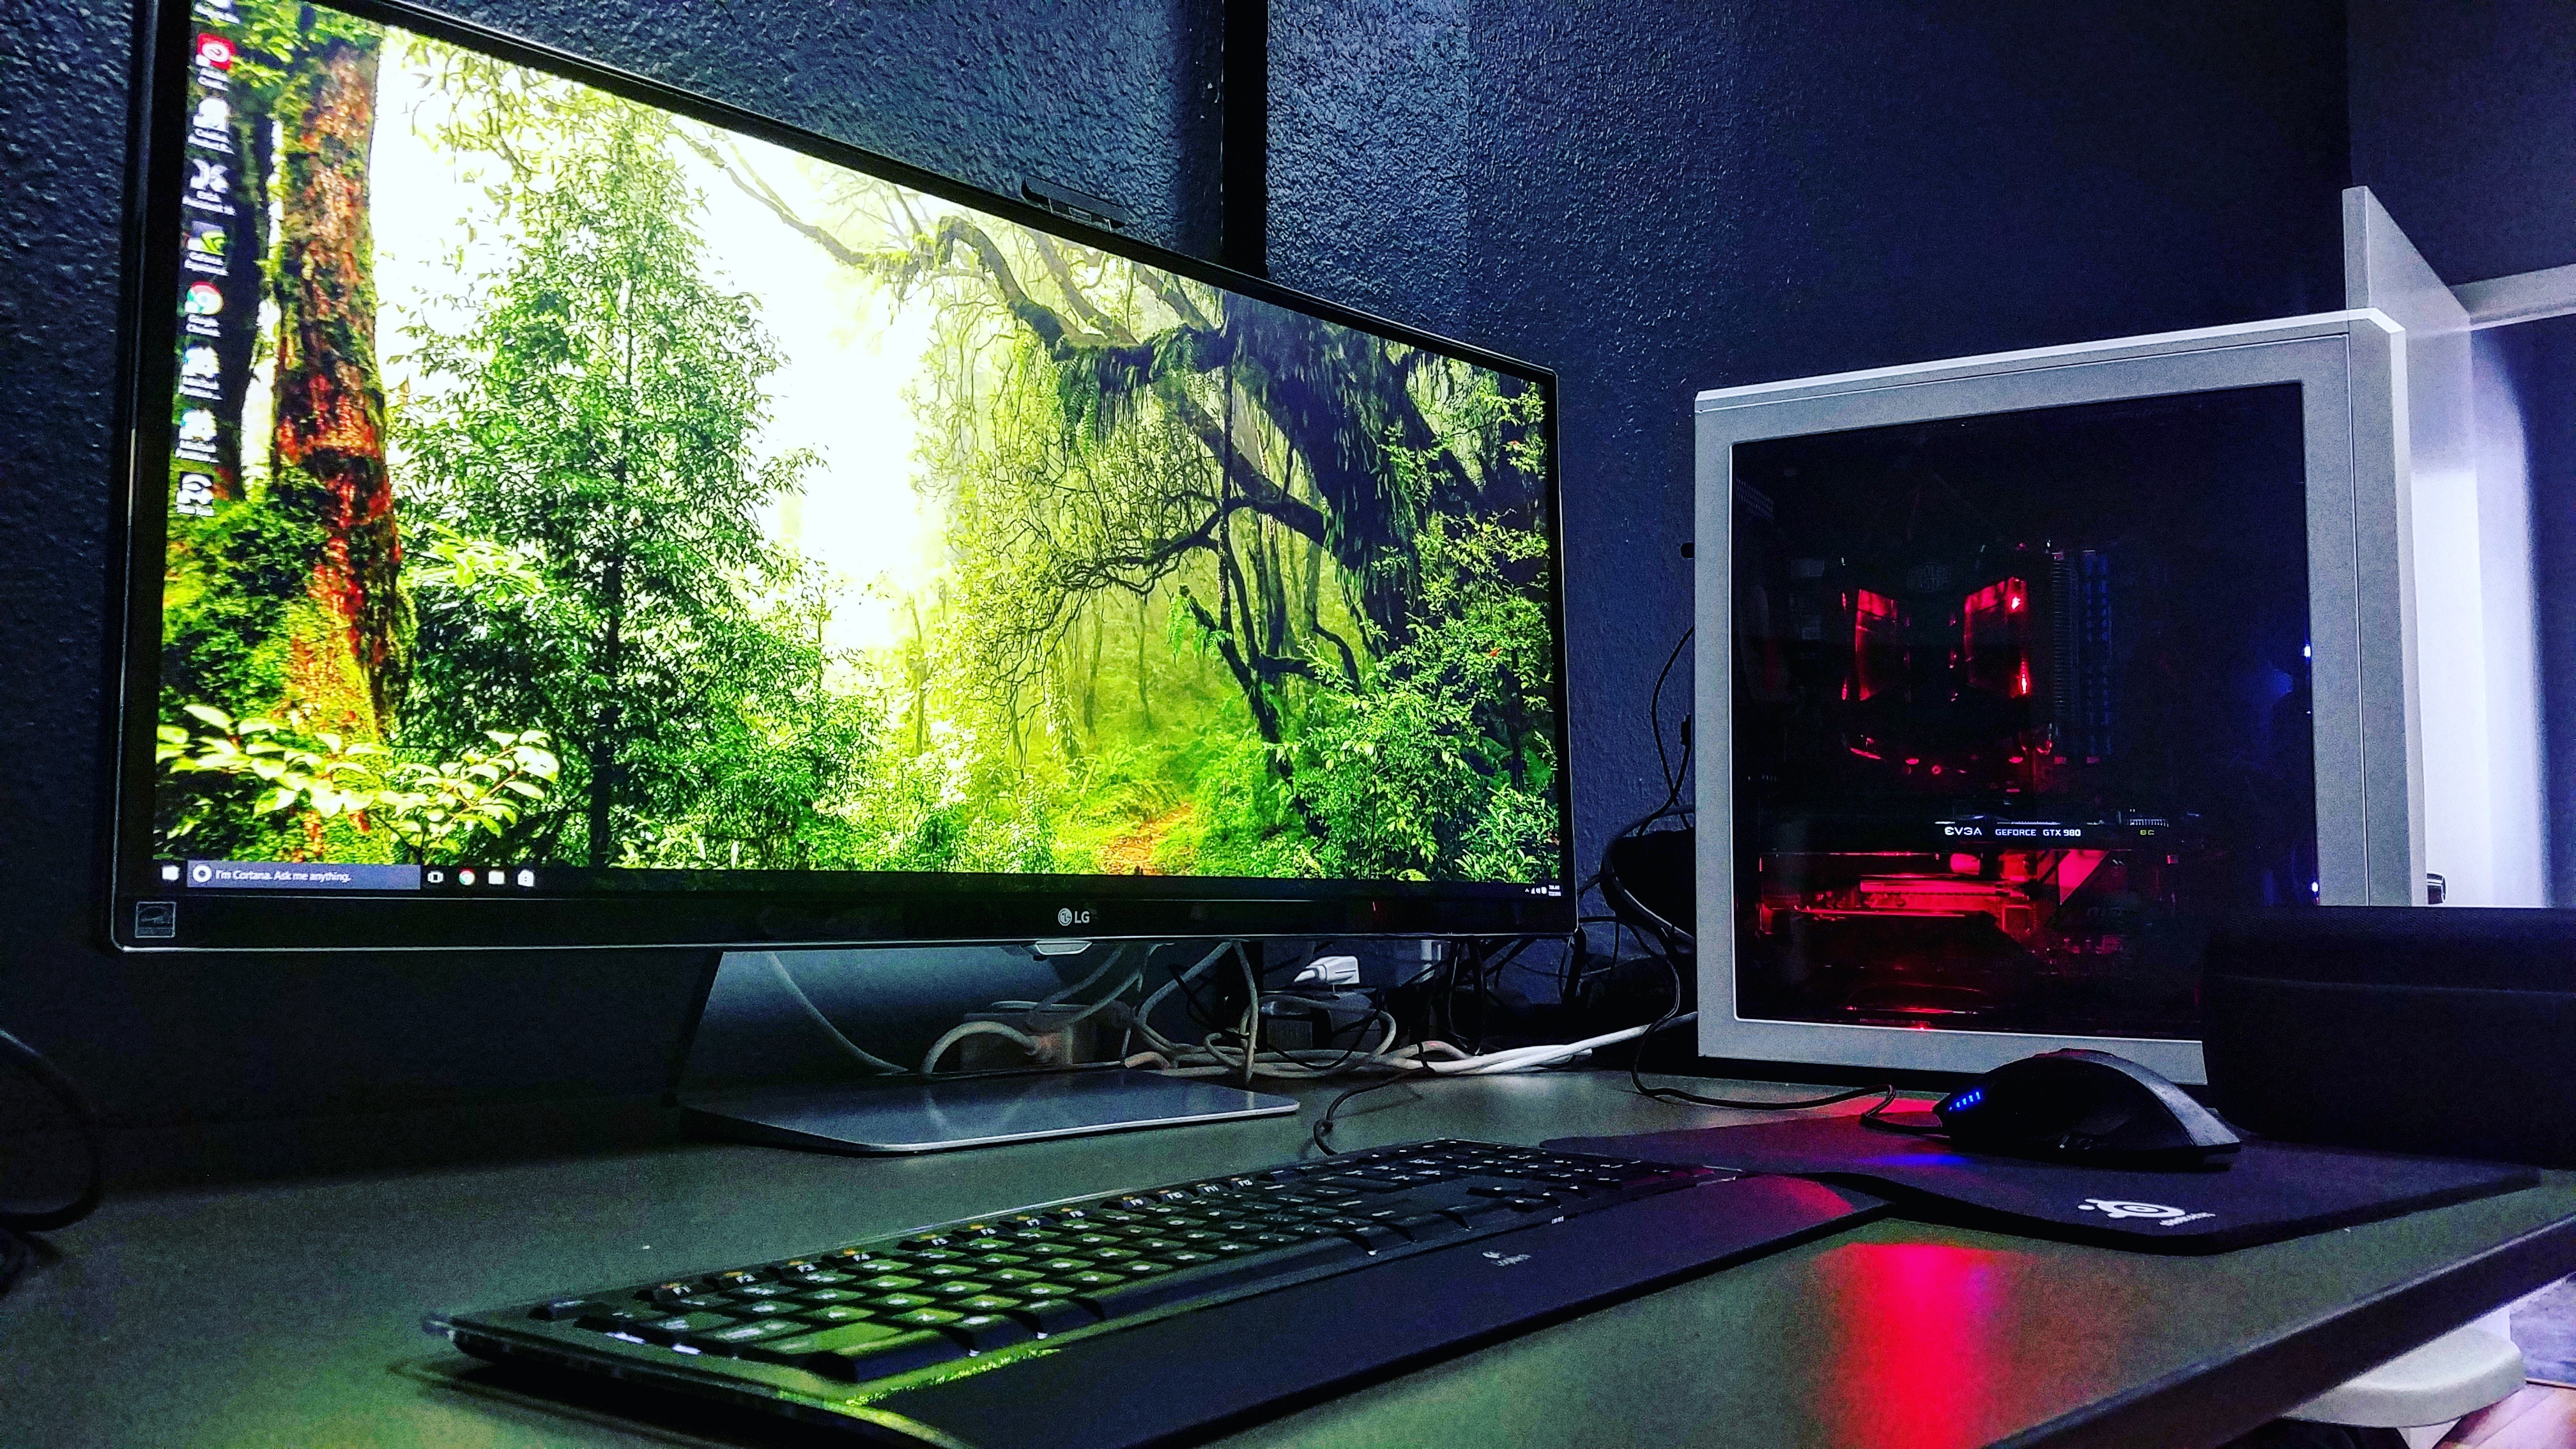
technology, living room, television, room, interior design, screenshot, desktop computer, personal computer, computer monitor, display device, led backlit lcd display, flat panel display